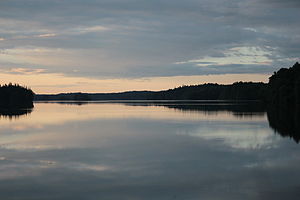
Hindsen
Hindsen sø i Sverige ved aftenstid.
Hindsen er en svensk sø i Värnamo kommun i Småland og indgår i Lagans afvandingsområde. Søen har et areal på 12,4 kvadratkilometer og er placeret 165 meter over havets overflade. Søen har en rig bestand af aborre, gedder og skaller.